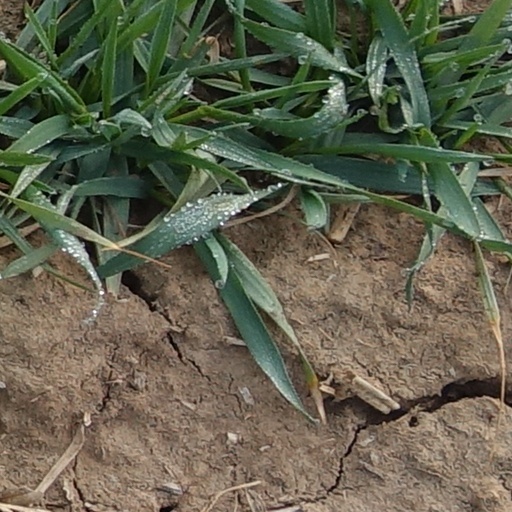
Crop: wheat